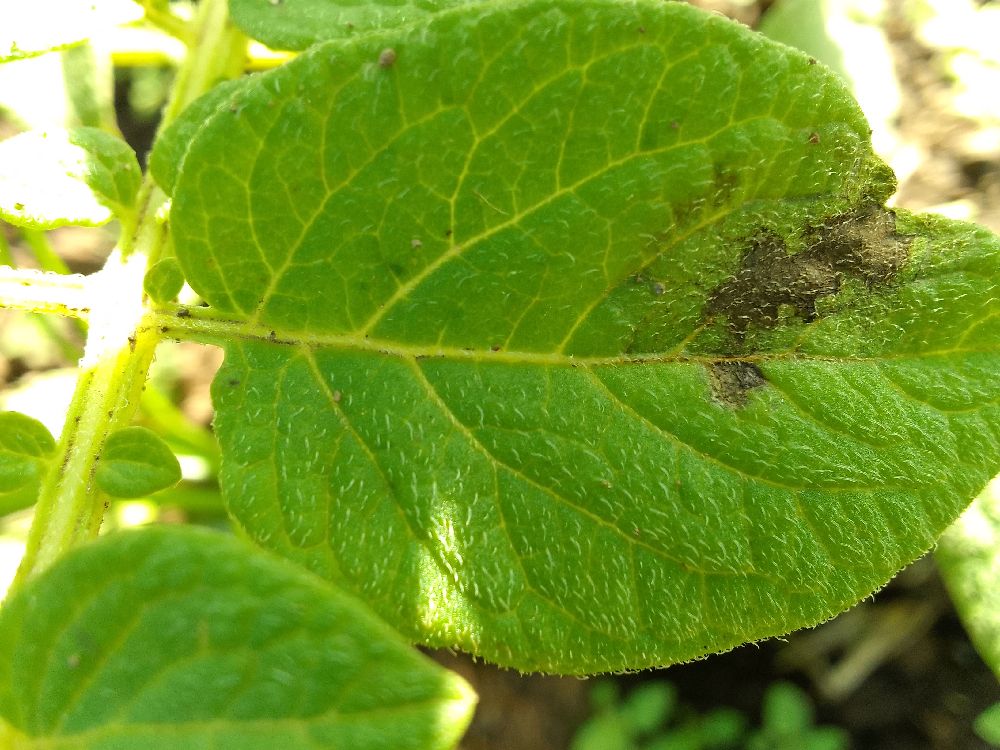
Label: Late blight